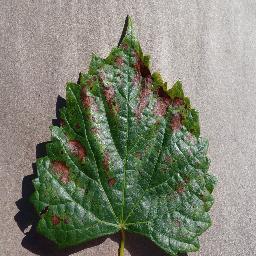
Label: Grape___Esca_(Black_Measles)